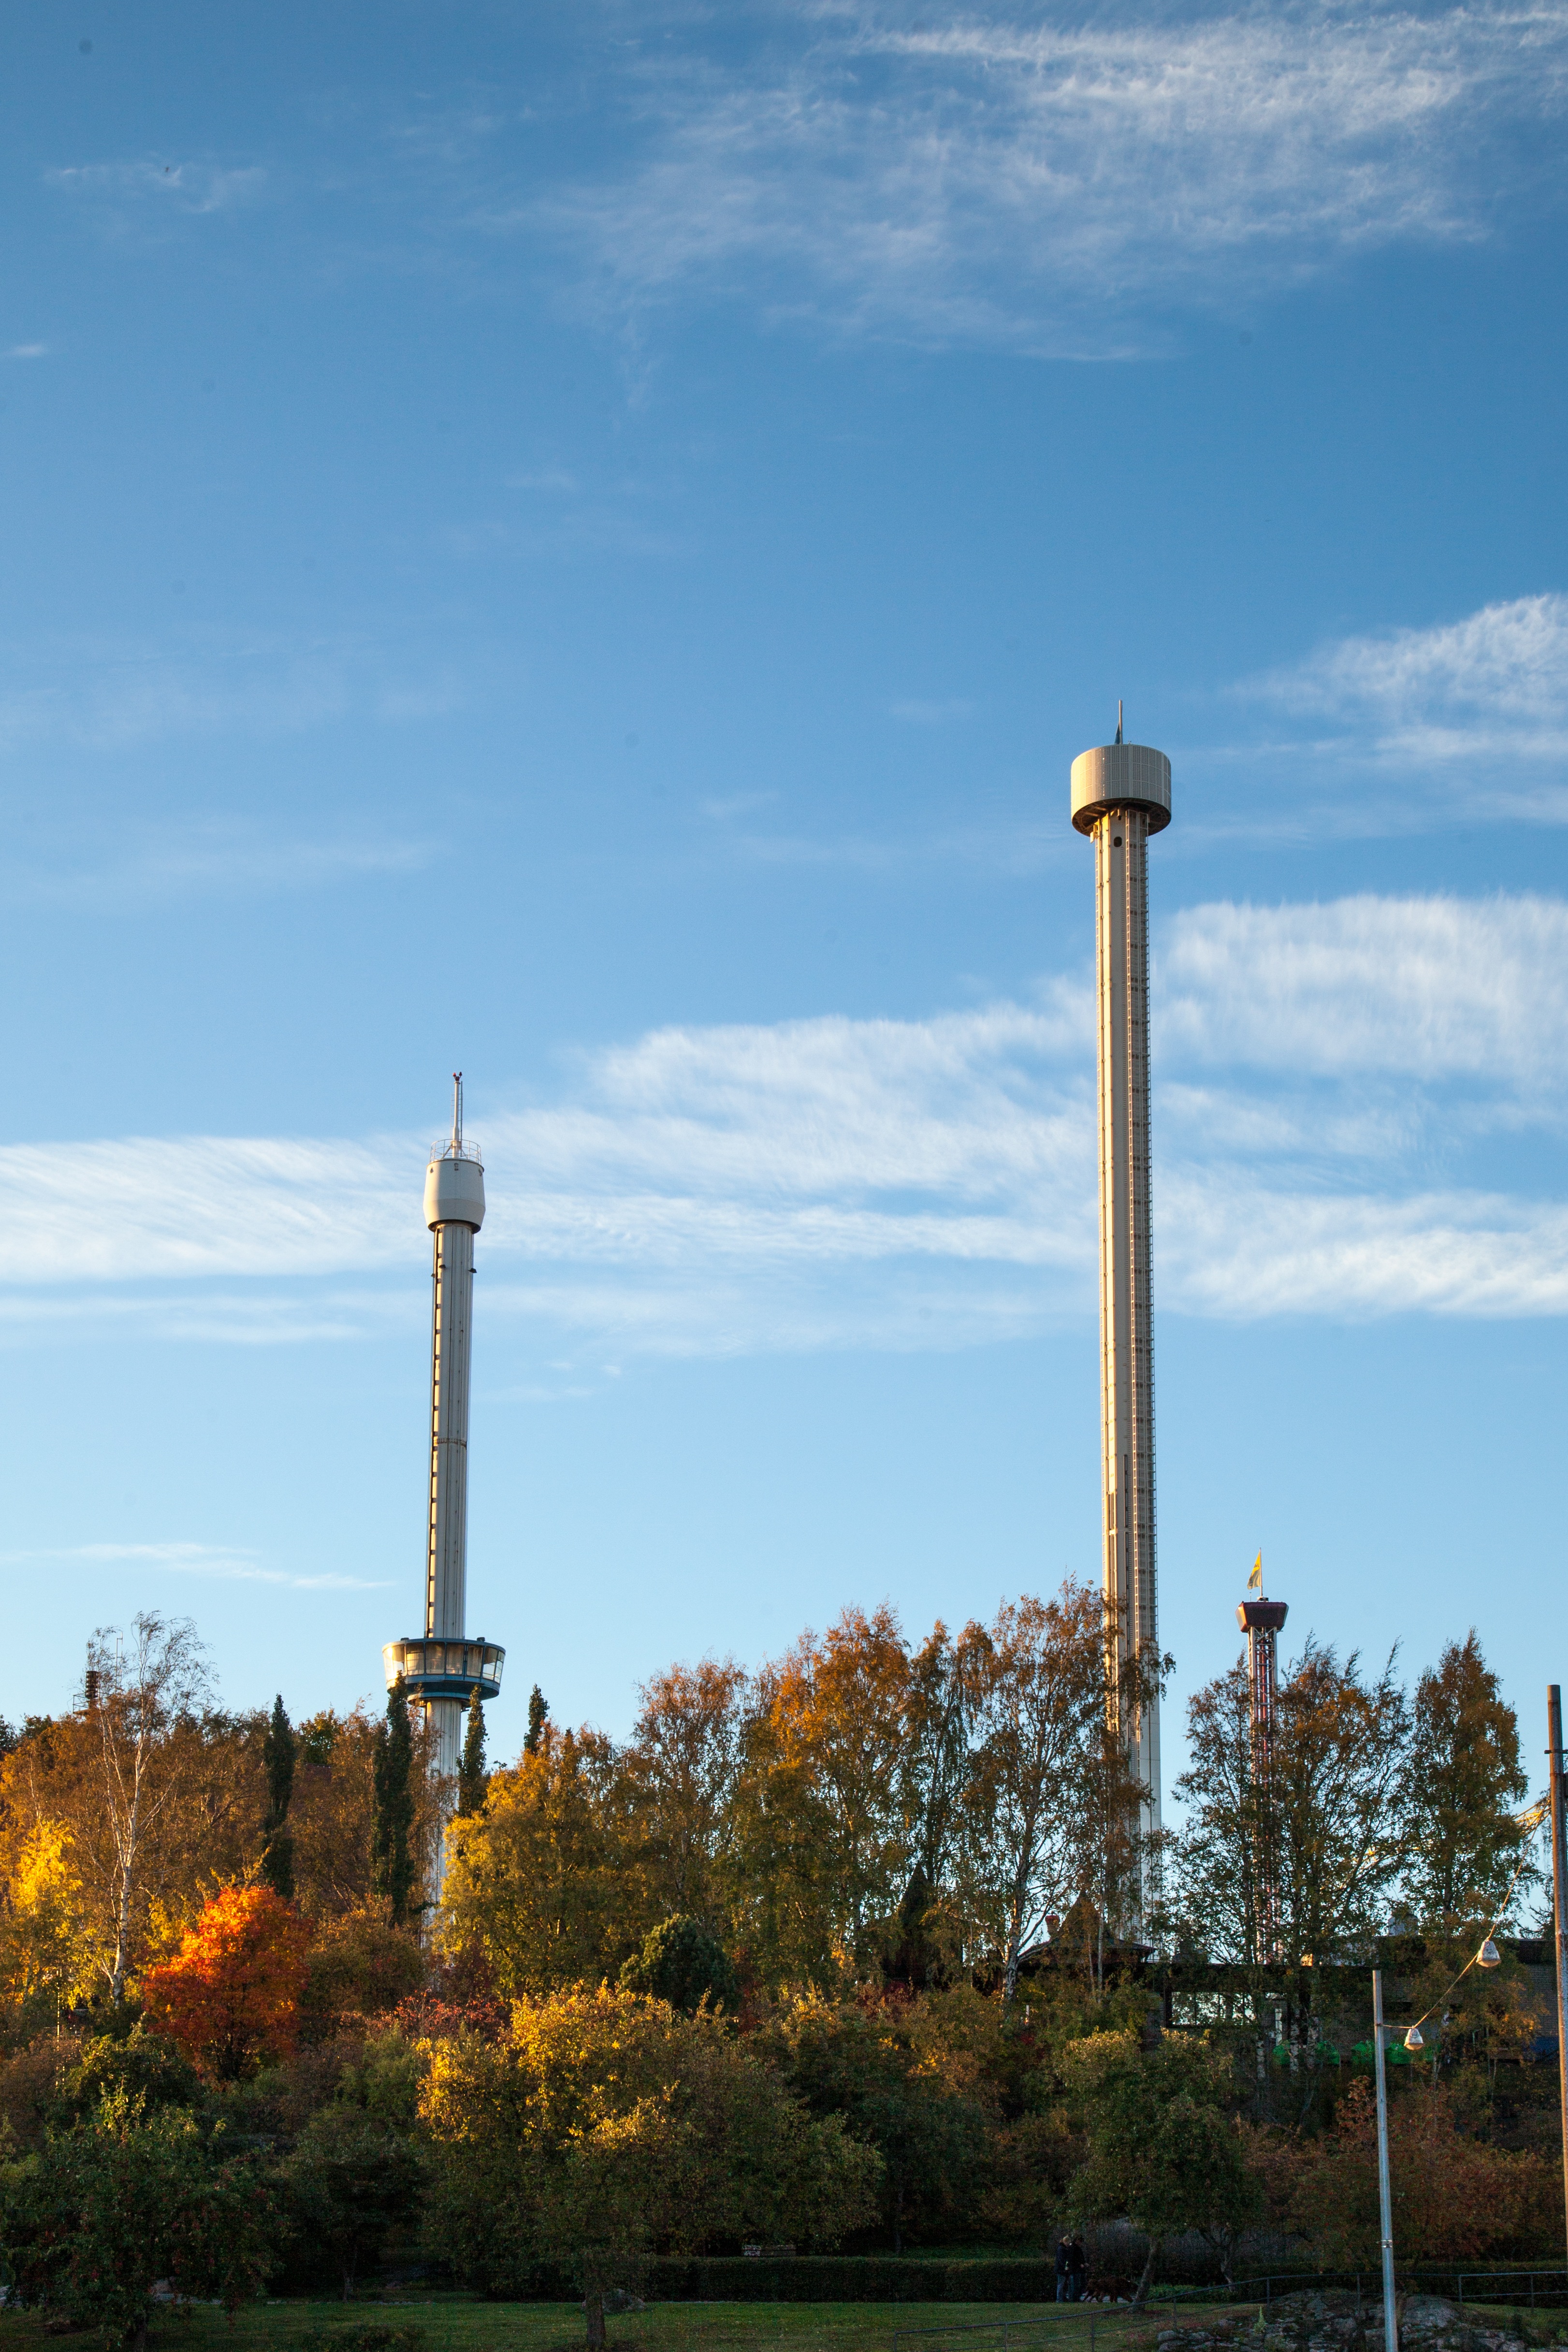
forest, grass, sky, sunshine, skyline, solitude, amusement park, tower, autumn, landmark, empty, windfall, trees, leaves, sunny, finland, helsinki, linnanm ki